Hydrosilylation

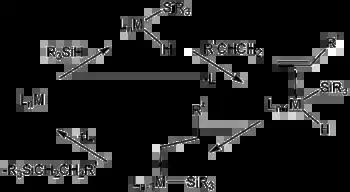
Idealized mechanism for metal-catalysed hydrosilylation of an alkene.

Hydrosilylation of alkenes represents a commercially important method for preparing organosilicon compounds. The process is mechanistically similar to the hydrogenation of alkenes. In fact, similar catalysts are sometimes employed for the two catalytic processes.